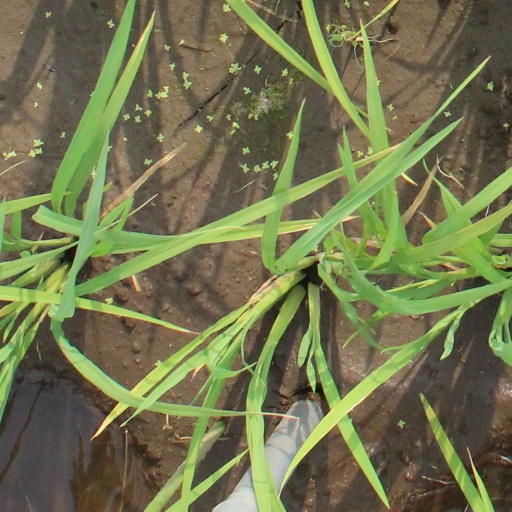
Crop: rice